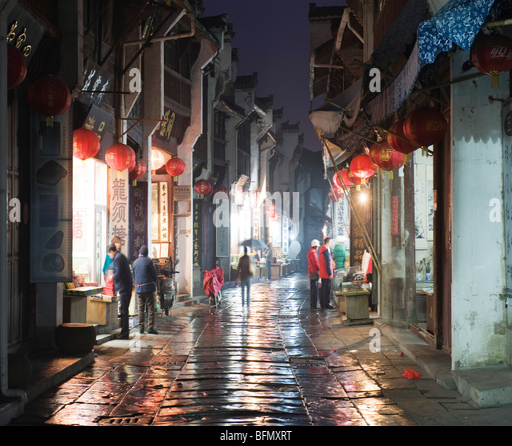
city , rain soaked streets in the old town